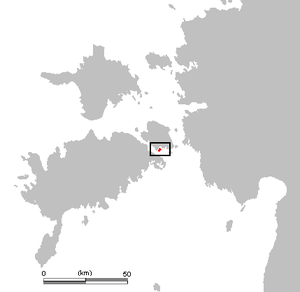
Suurlaid est une île de la mer Baltique appartenant à l'Estonie.